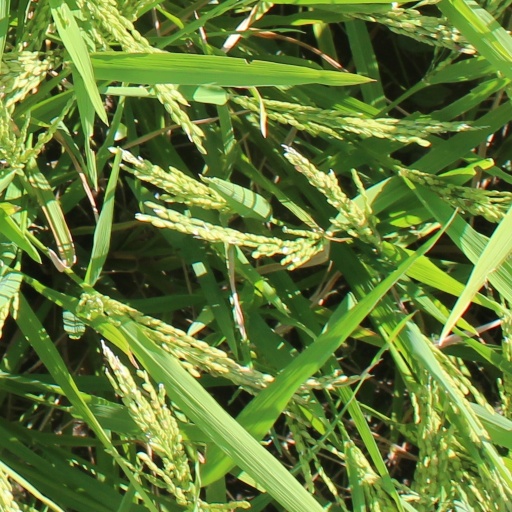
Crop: rice